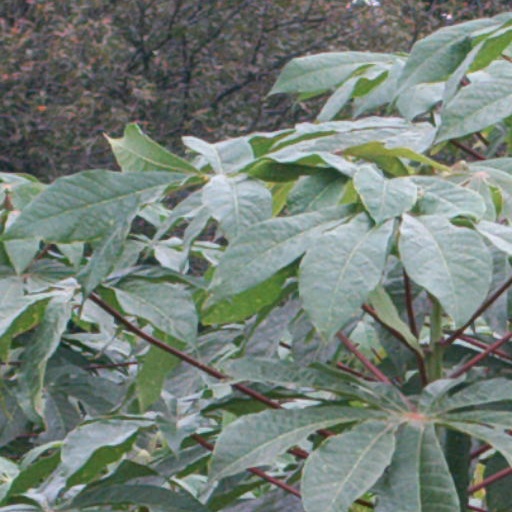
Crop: cassava